Tamagawagakuen-mae Station

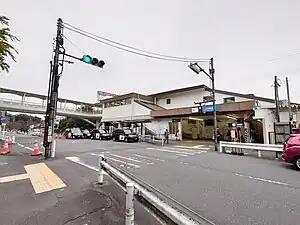
Tamagawagakuen-mae Station north exit, October 2021

is a passenger railway station located in the city of Machida, Tokyo, Japan, operated by the private railway operator Odakyu Electric Railway.